Gummy candy

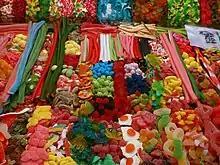
Collection of gummy candies at a market in Barcelona

Gummies, fruitgums, gummi candies, gummy candies, or jelly sweets are a broad category of gelatin- or gum-based chewable sweets. Popular types include gummy bears, Sour Patch Kids, Jelly Babies and gummy worms. Various brands such as Bassett's, Haribo, Albanese, Betty Crocker, Hersheys, Disney and Kellogg's manufacture various forms of gummy snacks, often targeted at young children. The name "gummi" originated in Germany, with the terms "jelly sweets" and "gums" more common in the United Kingdom.